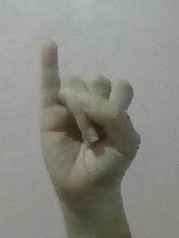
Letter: meem